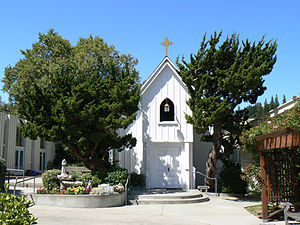
Carpenter Gothic / Galleri / Kirker, synagoger etc
Carpenter Gothic er stilbetegnelse for en type nordamerikansk arkitektur der anvender gotiske stilelementer til træbygninger og trækonstruktioner udført af almindelige hustømrere. Den store mængde tømmer der findes i Nordamerika og den tømrerbyggede landlige arkitektur der er baseret herpå, gjorde pittoresk improvisation over gotiske stilelementer nærliggende. Carpenter Gothic improviserer over elementer der var udført i sten i den oprindelige gotiske arkitektur eller i mere akademisk nygotik.